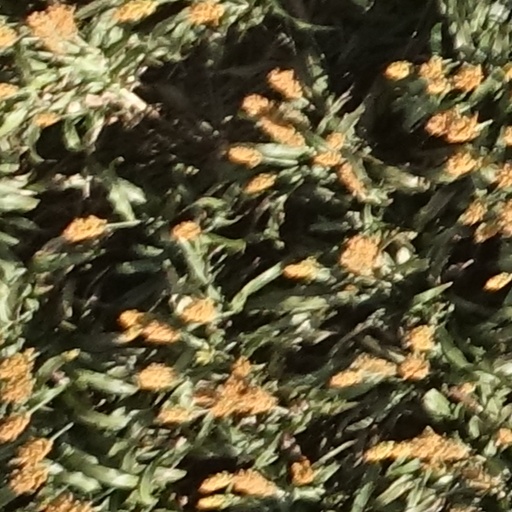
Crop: sorghum